John A. DiBiaggio

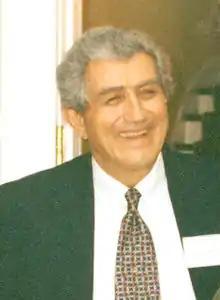
DiBiaggio in 1995

John Angelo DiBiaggio (September 11, 1932 – February 1, 2020) was an American dentist and academic who served as president of the University of Connecticut from 1979 to 1985, president of Michigan State University from 1985 to 1992, and president of Tufts University from 1992 to 2001. He was a "people person" known for his fundraising skills and fostering collaboration, interdisciplinary research and learning, and civic engagement.